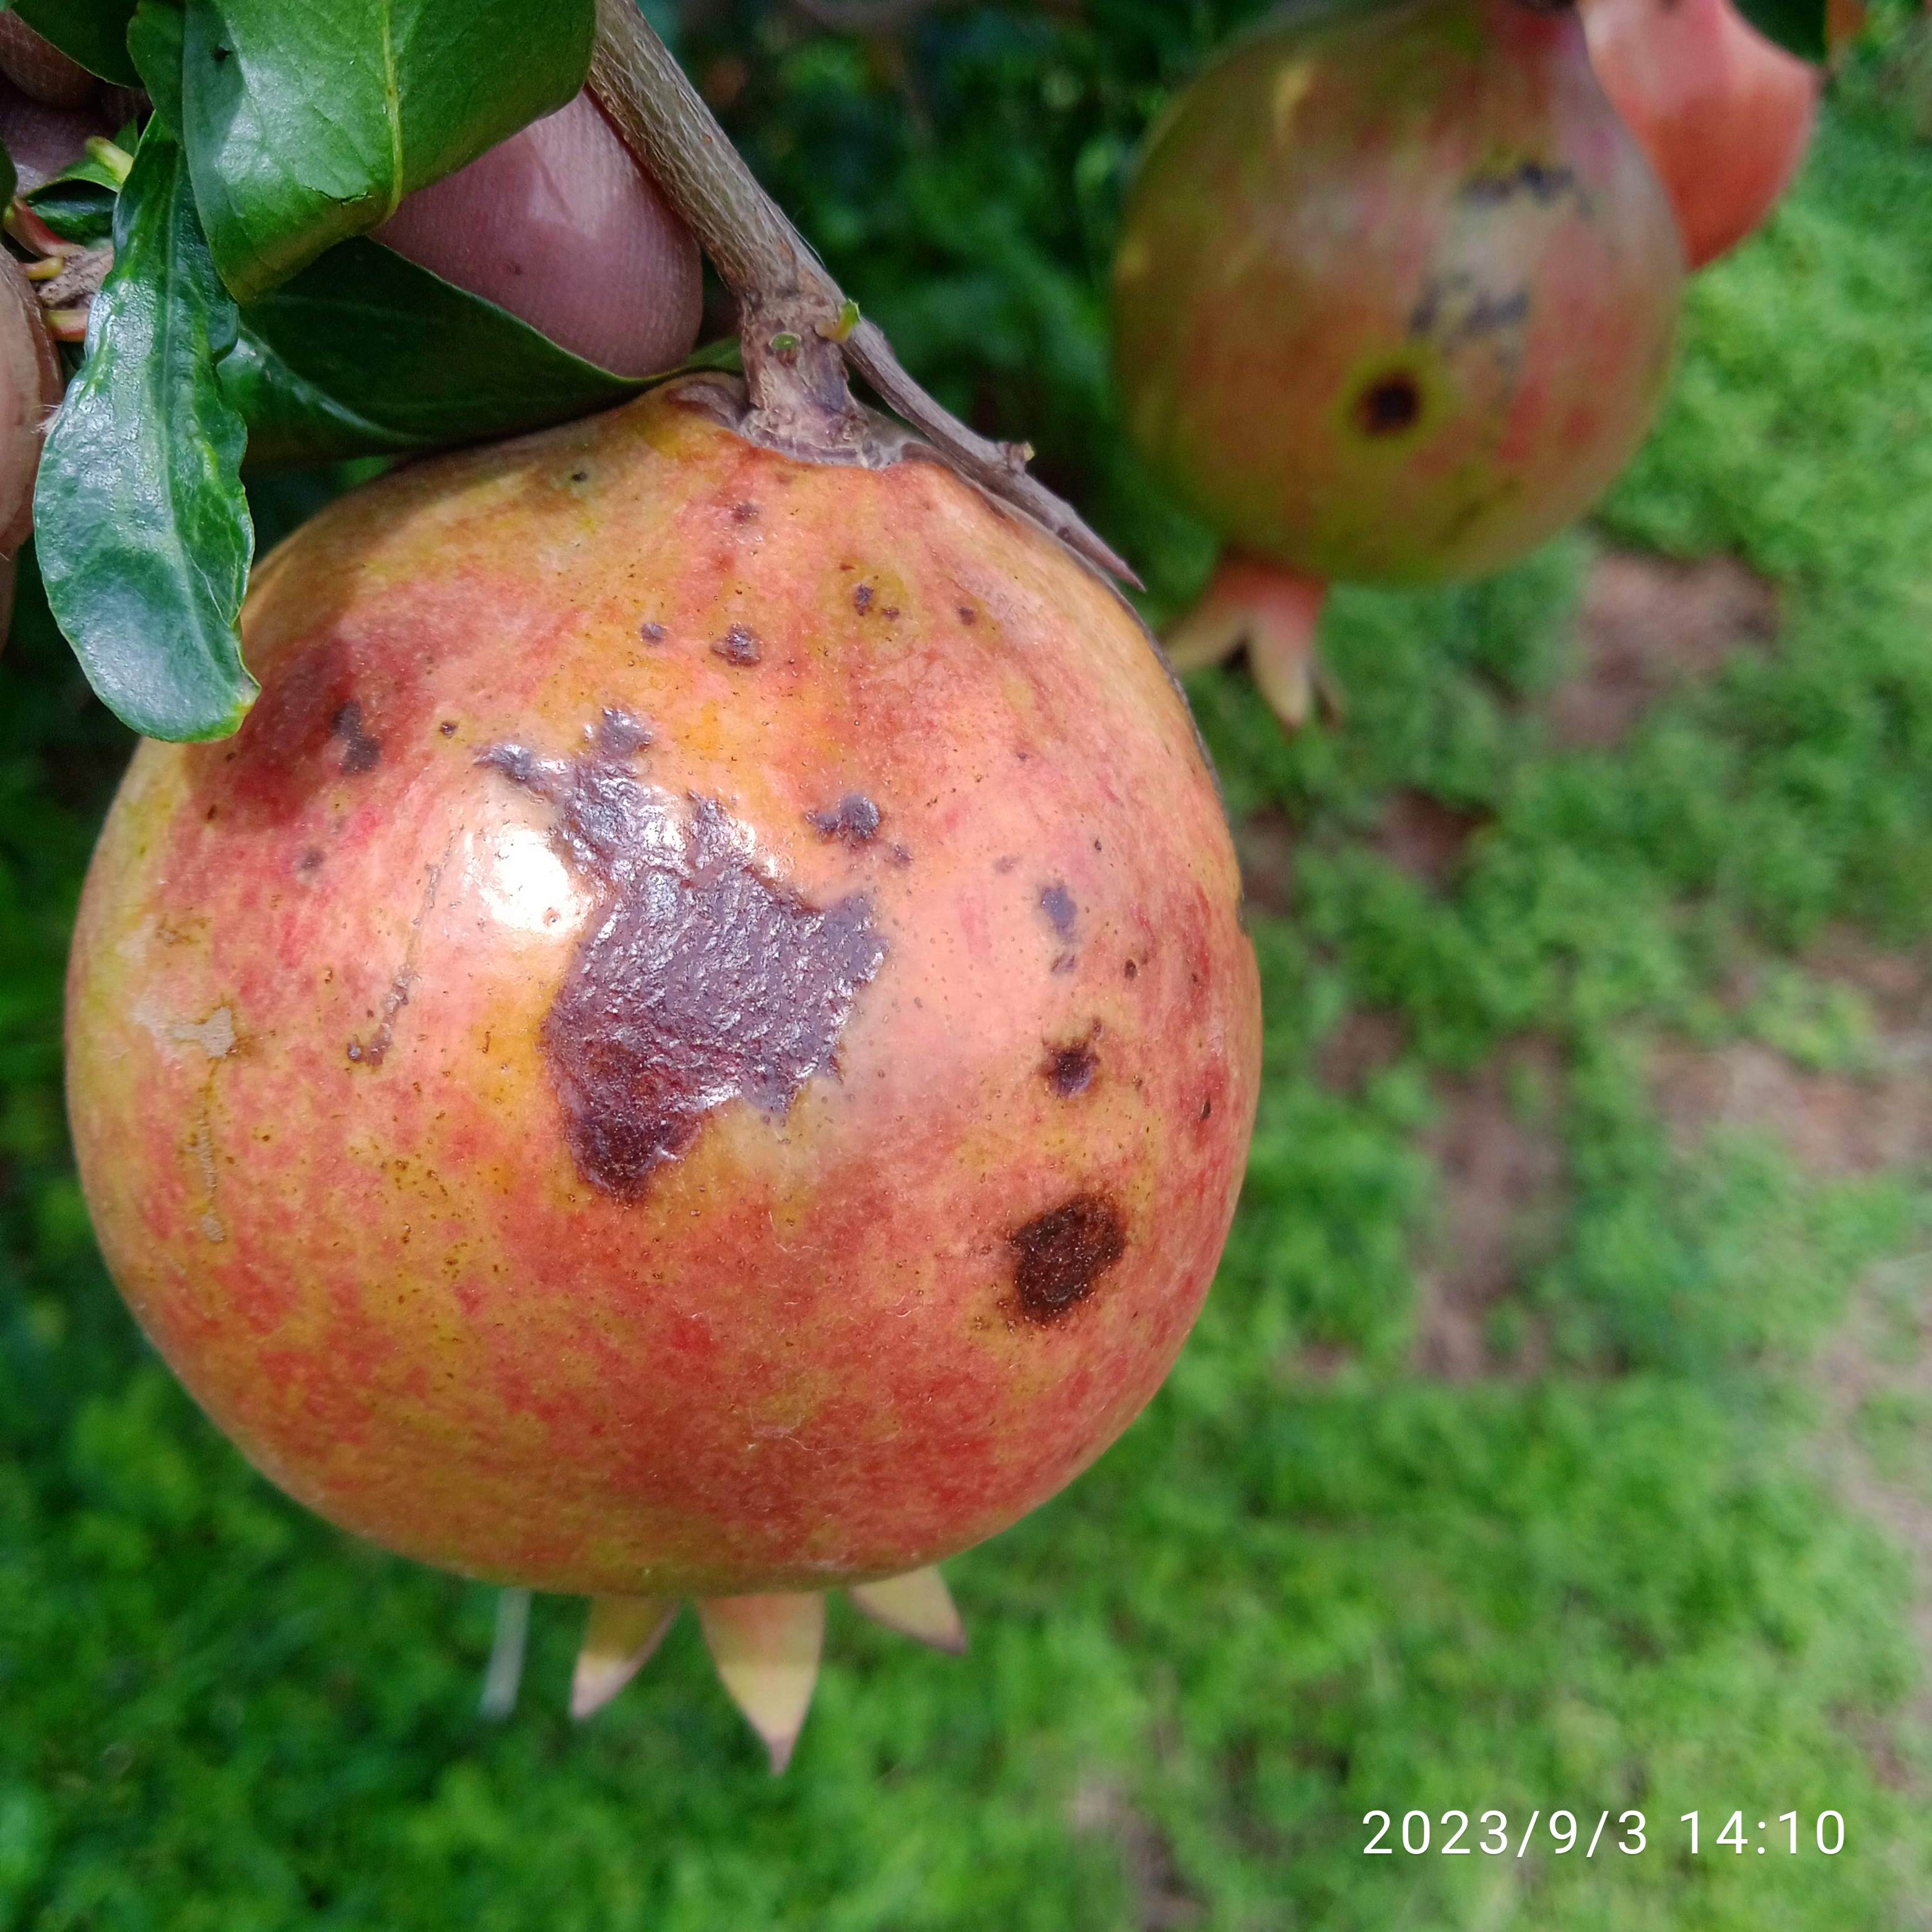
Label: Anthracnose